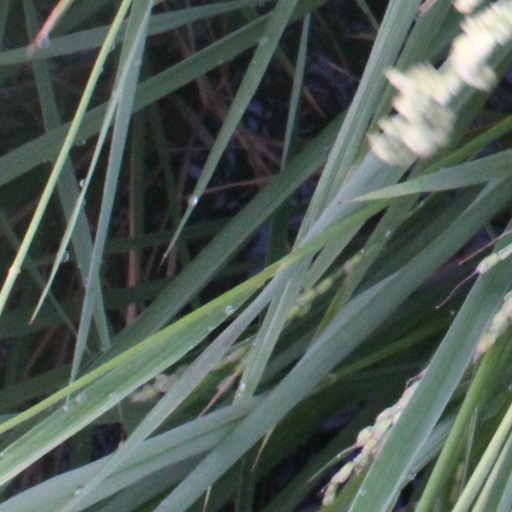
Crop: rice